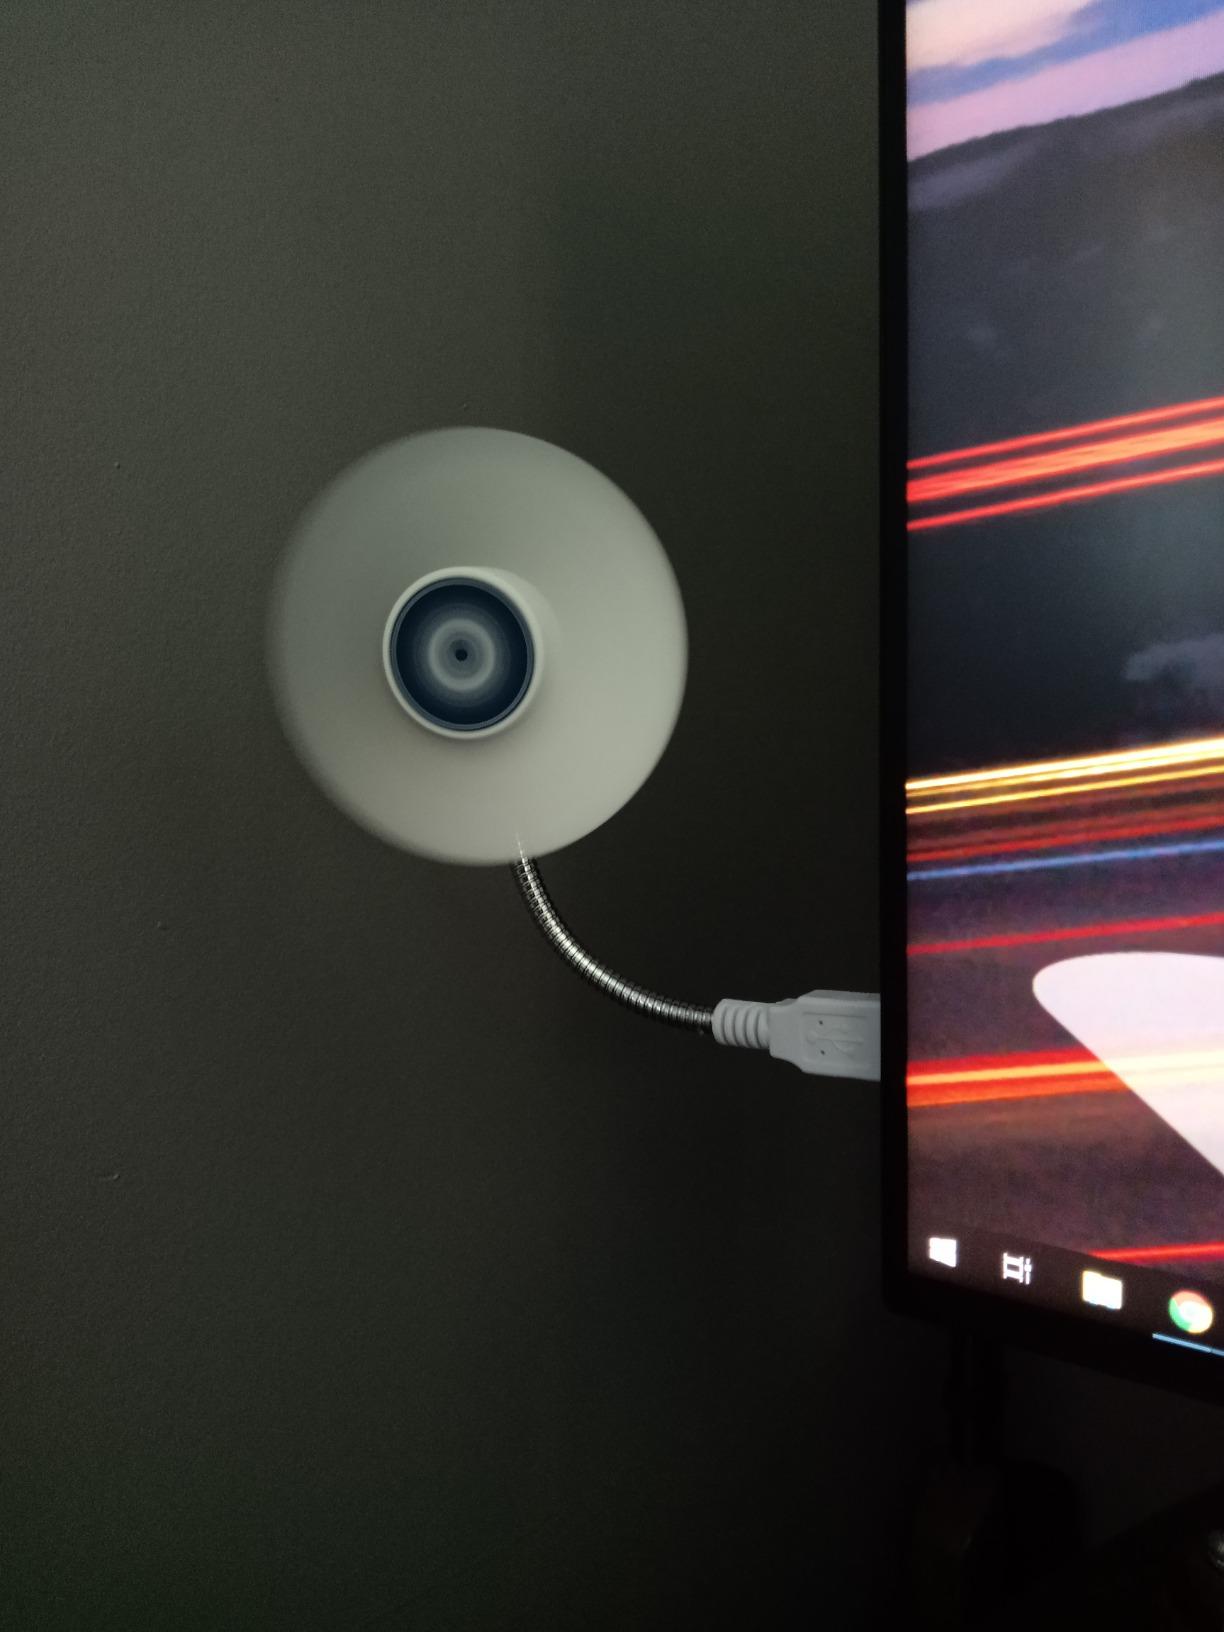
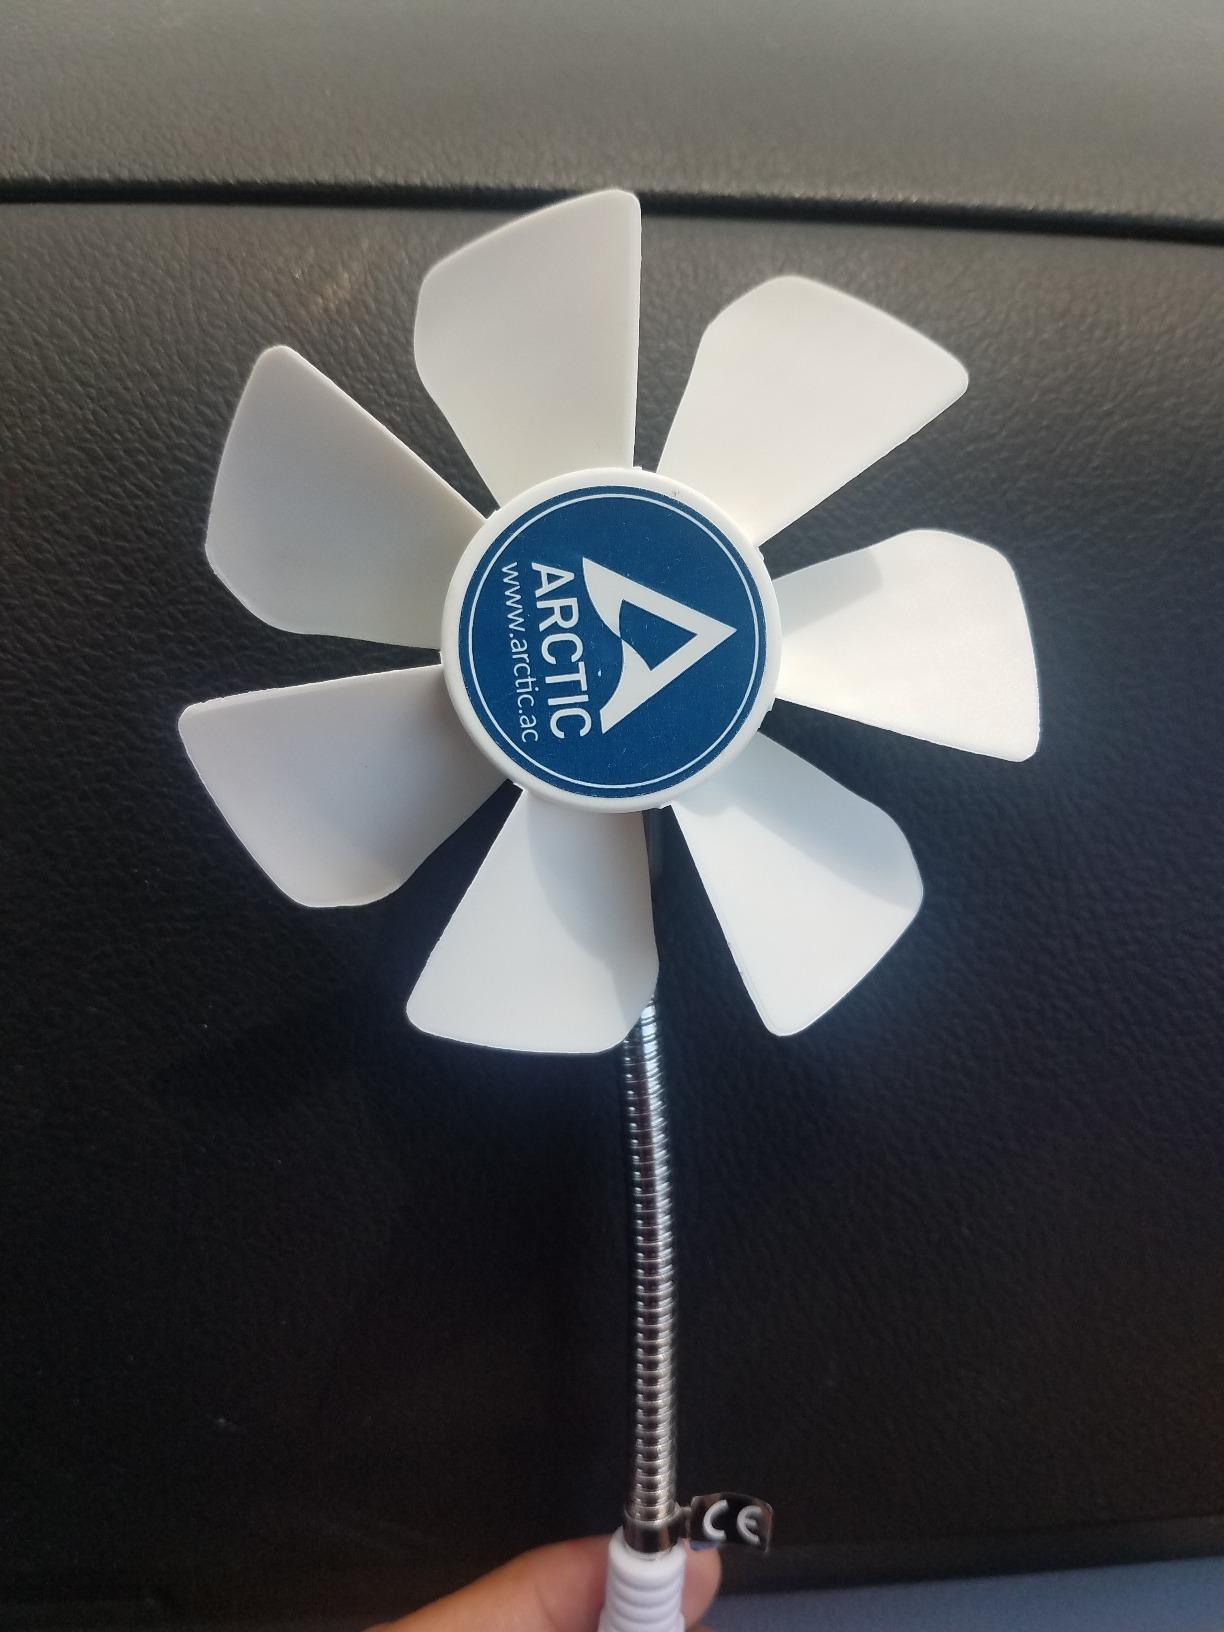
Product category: fan
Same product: yes